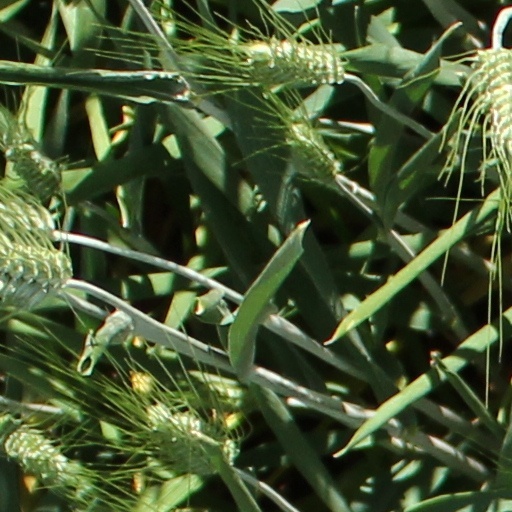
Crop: wheat